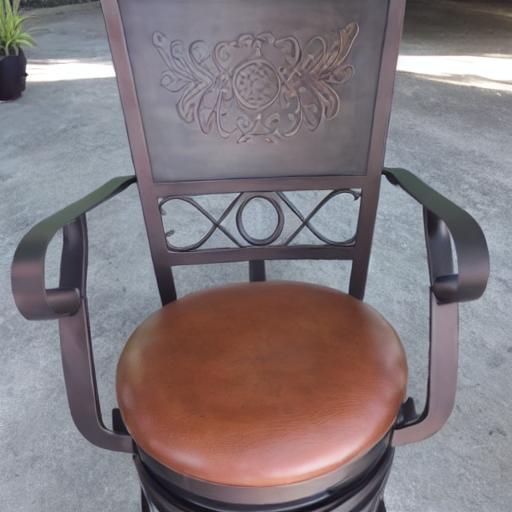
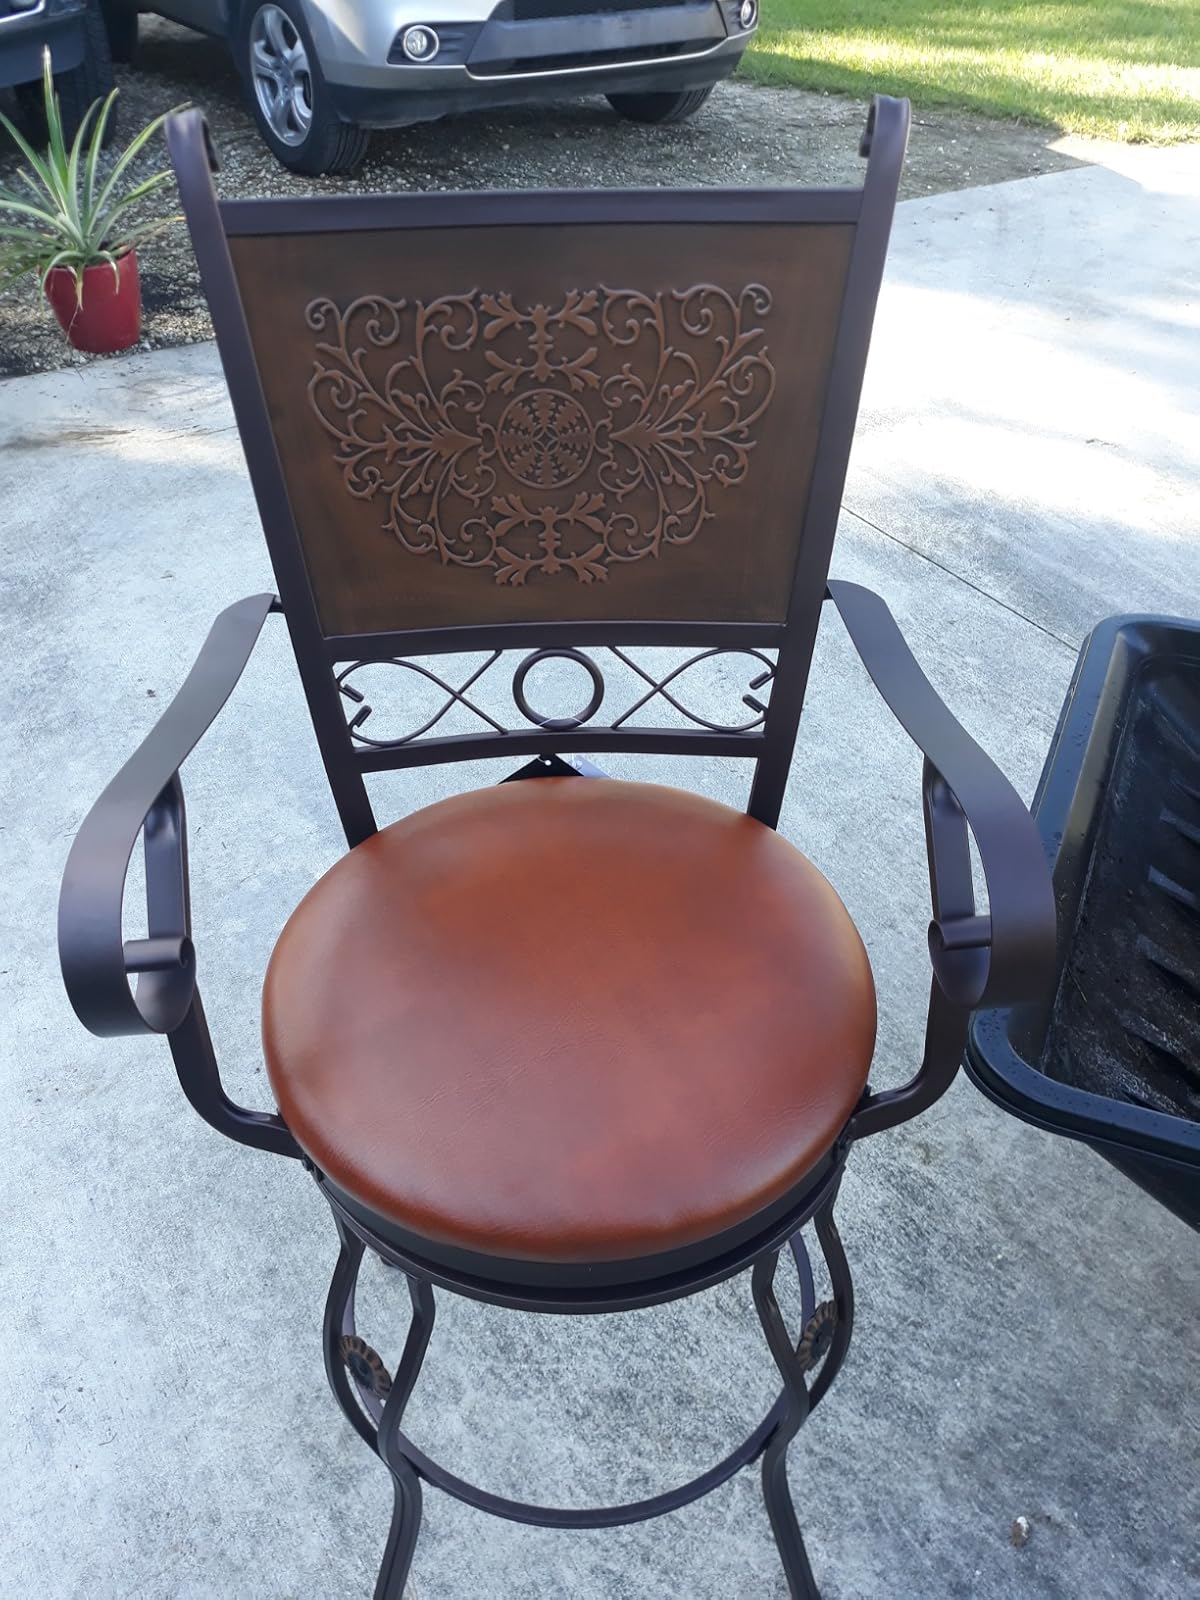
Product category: stool
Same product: no